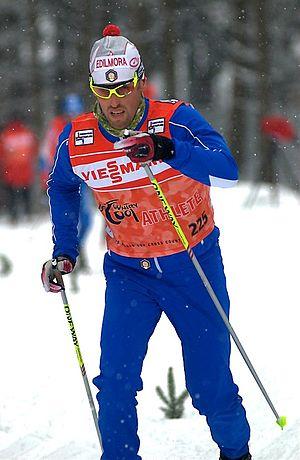
Fabio Pasini, né le 23 août 1980 à Gazzaniga, est un fondeur italien spécialiste des épreuves de sprint.